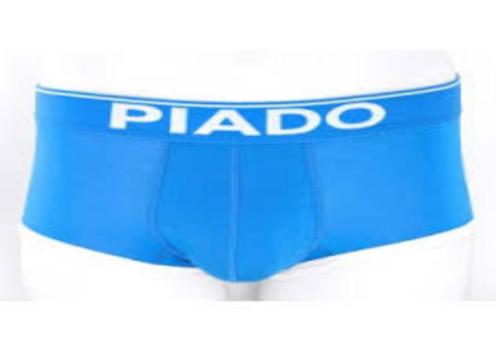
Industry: Clothes